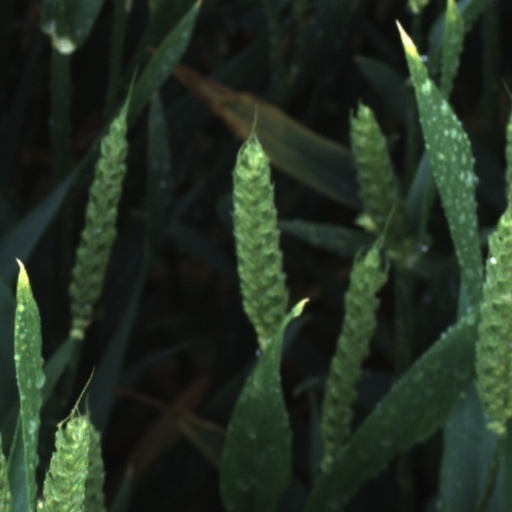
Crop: wheat